Samuel Little

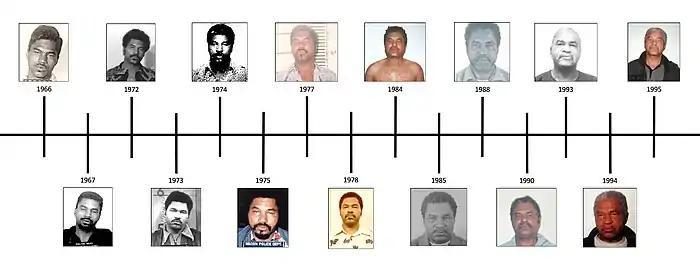
Timeline of Little's mugshots, 1966–1995

In 1961, Little was sentenced to three years in prison for breaking into a furniture store in Lorain; he was released in 1964. By 1975, he had been arrested 26 times in eleven states for crimes including theft, assault, attempted rape, fraud, and attacks on government officials.